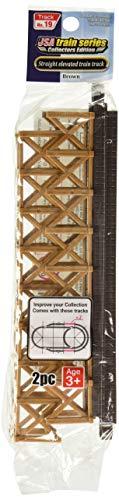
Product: LEC Battery Operated Train Accessory - Track No. 19 Straight Elevated Train Track Brown - 8 Pieces
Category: Toys & Games | Play Vehicles | Play Trains & Railway Sets | Accessories | Train Tracks
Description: Straight elevated train track, brown.
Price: $13.99
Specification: ProductDimensions:12.2x2.1x1.6inches|ItemWeight:14.6ounces|ShippingWeight:14.6ounces(Viewshippingratesandpolicies)|ASIN:B07KK4DLD2|Itemmodelnumber:506681|Manufacturerrecommendedage:3yearsandup